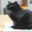
Label: cat